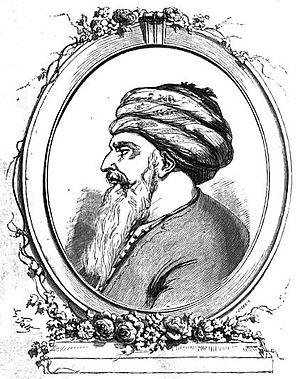
Hussein Dey ou Hussein Pacha, né en 1764 à Urla, en Turquie, et mort en 1838 à Alexandrie, en Égypte, est le dernier dey d'Alger de 1818 à 1830.